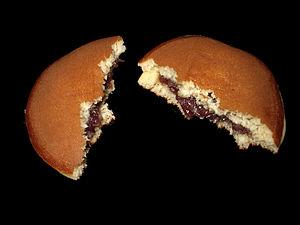
Dans la cuisine japonaise, on appelle wagashi les pâtisseries traditionnelles, en opposition aux yōgashi, les pâtisseries occidentales. « Wa » voulant dire « japonais », et « kashi » « sucrerie », « gâteau ».